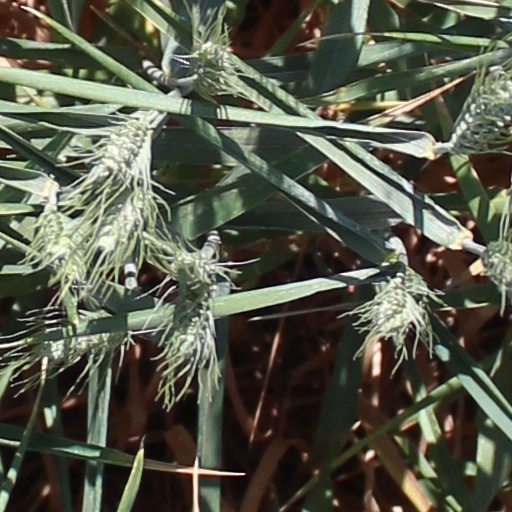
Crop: wheat